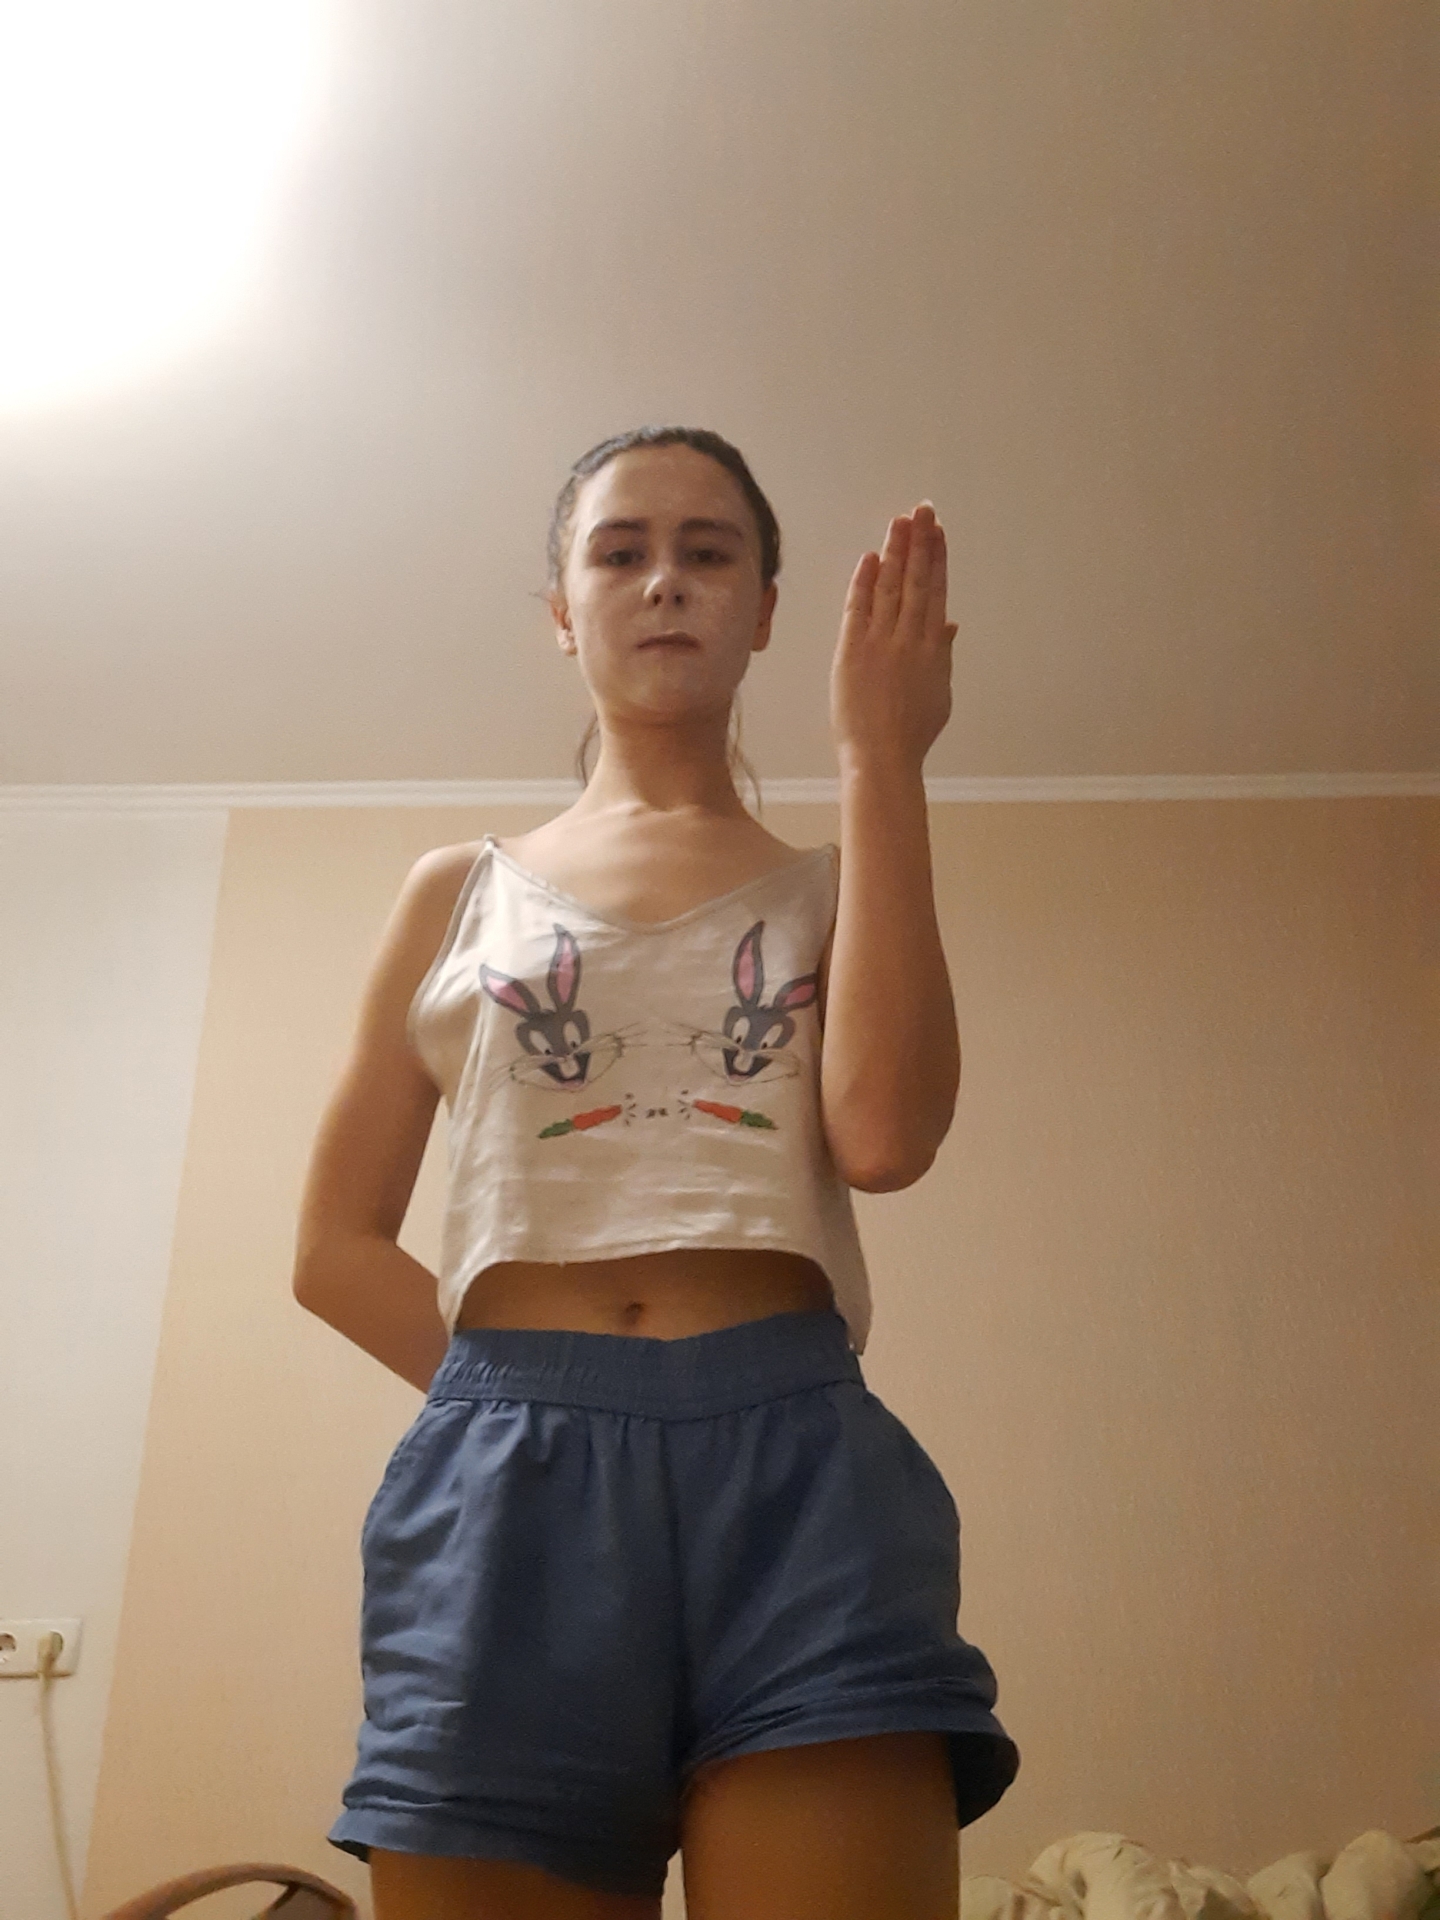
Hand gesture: stop_inverted